Potash

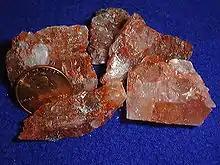
Polycrystalline potash, with a U.S. penny for reference. (The coin is in diameter and copper in color.)

The term potash includes mined and manufactured salts that contain potassium in water-soluble form. The term "potash" derives from "pot ash", either plant ashes or wood ashes that were soaked in water in a pot, which was the primary means of manufacturing potash before the Industrial Era; the word "potassium" derives from the term "potash".